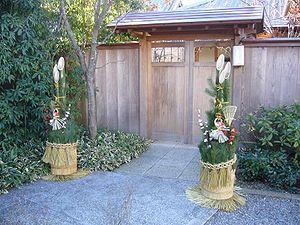
Les trois amis de l´hiver, également connus sous le terme les trois amis du froid, les trois amis de la saison froide, ou encore Suihan Sanyou, font référence aux trois plantes suivantes : le pin, le bambou et l'abricotier du Japon. Chaque année, alors que l´hiver approche, la plupart des plantes commencent à dépérir. Ce n´est pas le cas du pin, du bambou et de l´abricotier du Japon, ce qui leur vaut cette appellation en Chine. Ils sont entrés dans les conventions de l´art asiatique, et incarnent à eux trois les vertus de persévérance, d´intégrité et de modestie. Ils sont très respectés en tant que tels dans le confucianisme, et représentent les qualités primordiales de l´homme lettré